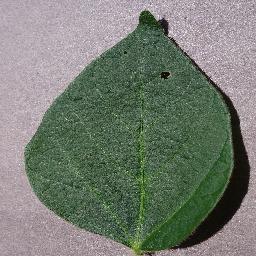
Label: Soybean___healthy